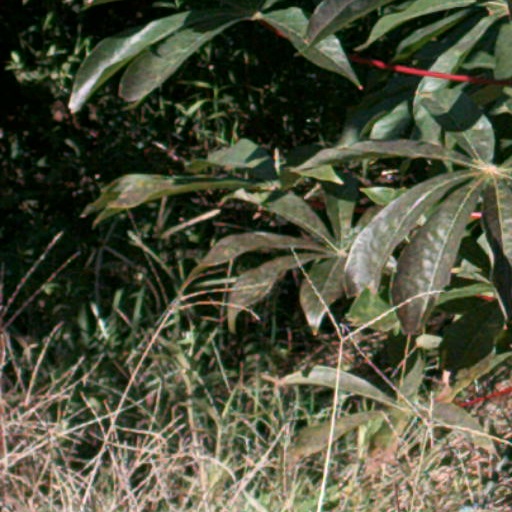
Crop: cassava